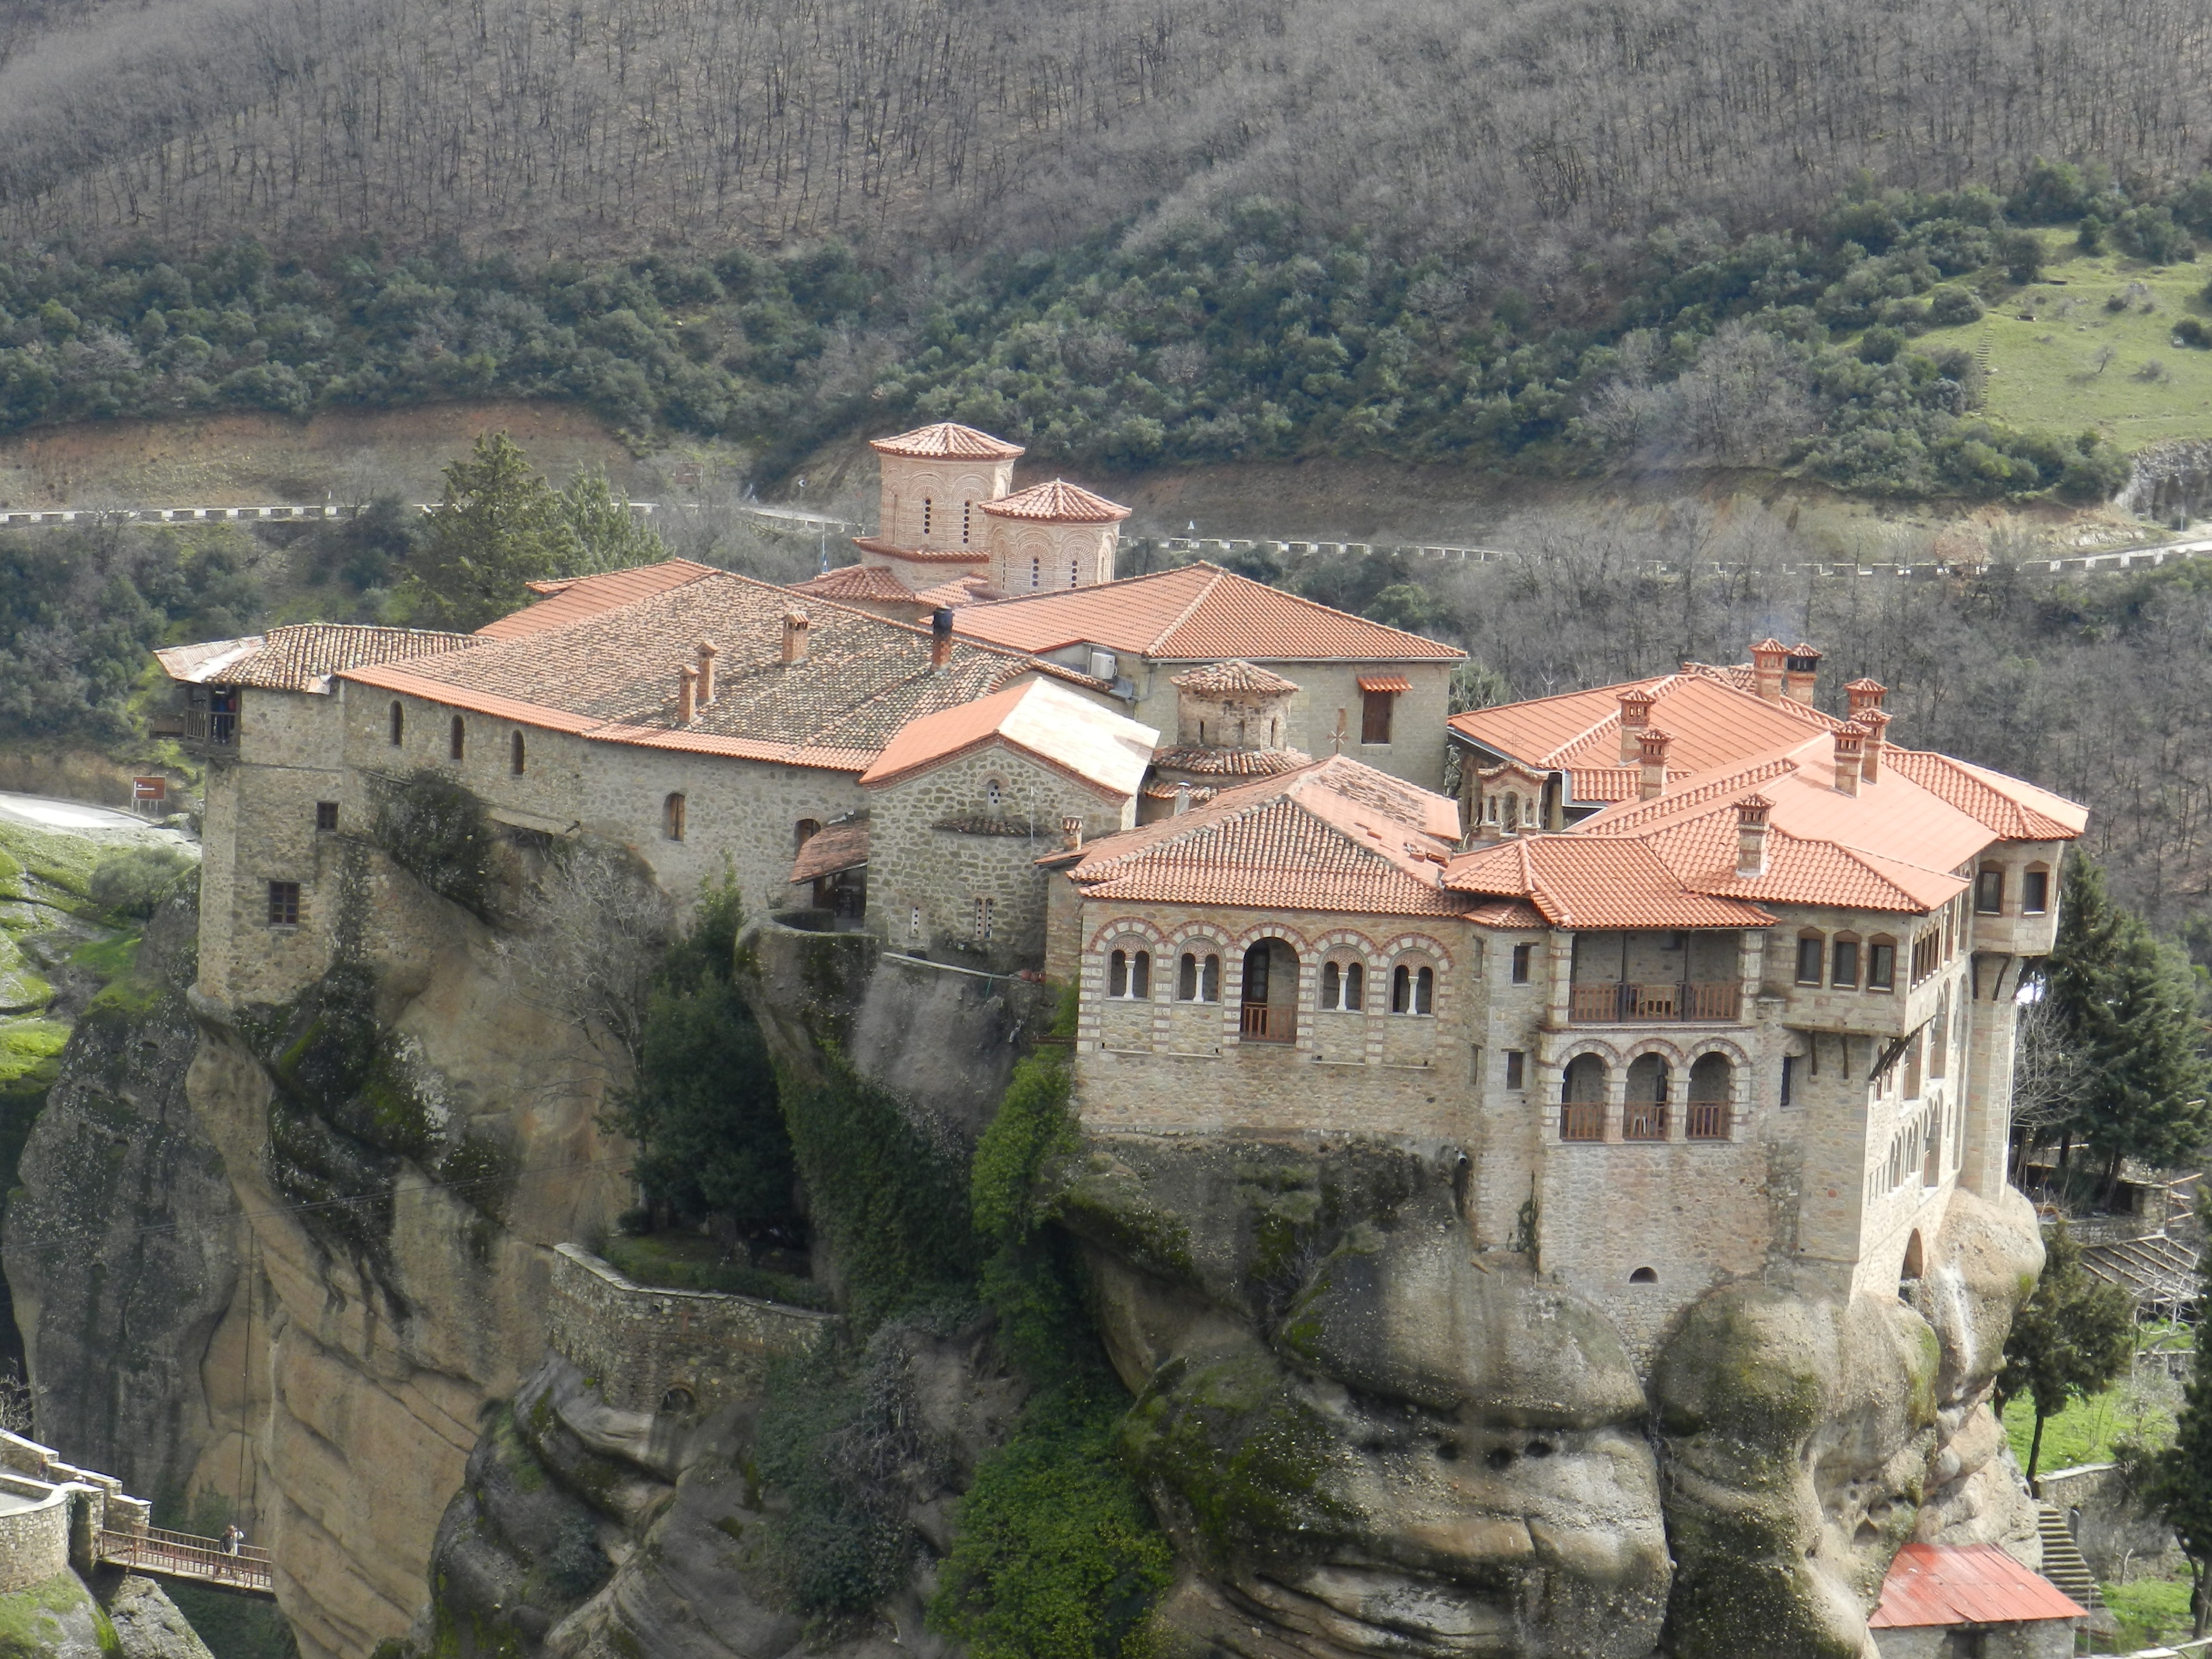
tree, mountain, mansion, roof, building, stone, village, meteor, medieval architecture, monastery, escarpment, greece, estate, mountain village, historic site, ancient history, meteor monastery, ancient meteor monastery, monastery on the rock